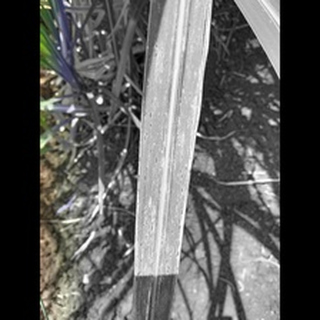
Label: sugarcane_rust